Gloria Grahame

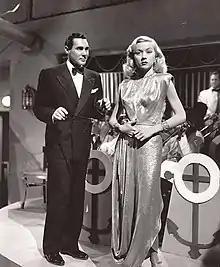
Grahame with Philip Reed in "Song of the Thin Man" (1947)

Grahame was often featured in film noir pictures as a tarnished beauty with an irresistible sexual allure. During this time, she made films for several Hollywood studios. She received an Oscar nomination for Best Supporting Actress for "Crossfire" (1947).